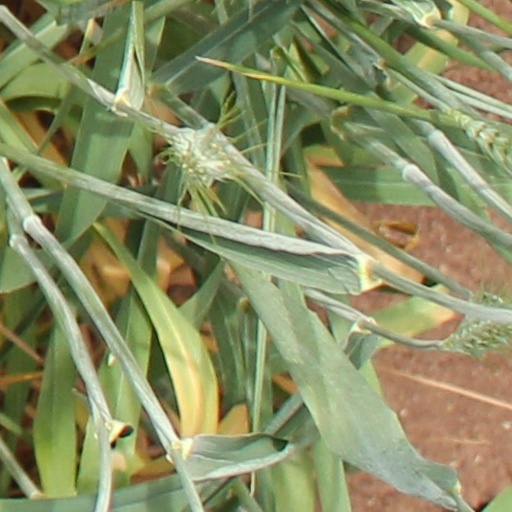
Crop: wheat